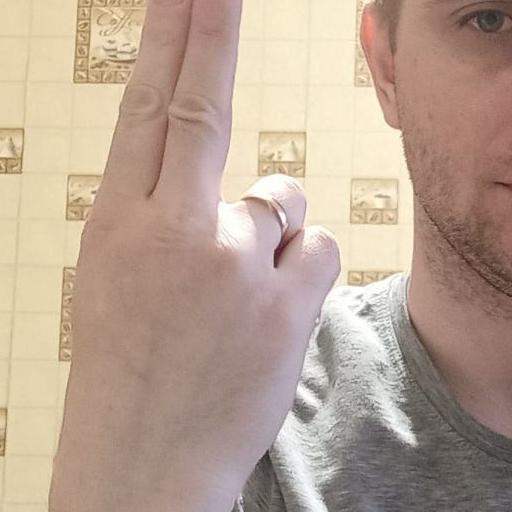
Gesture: two_up_inverted